Sindh Muslim Government Science College

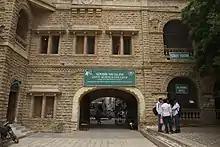
A view of SM Science College Karachi.

It was founded by the founder of Pakistan Muhammad Ali Jinnah on 21 June 1943 for the Muslims of Sindh.